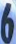
Number: 6